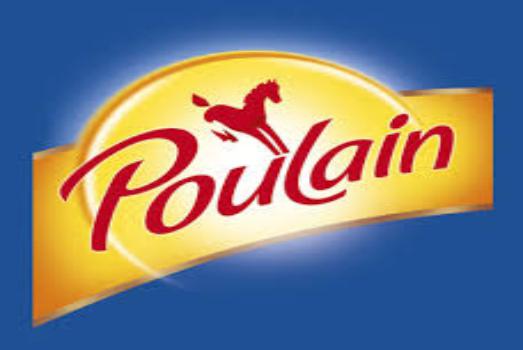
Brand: Poulain
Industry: Food